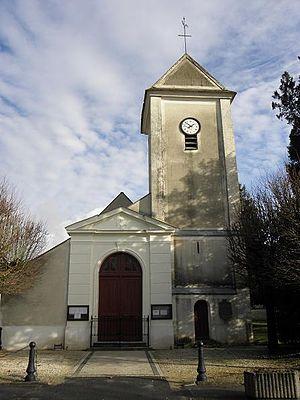
Église Saint-Roch de Pontcarré (77).
Pontcarré est une commune française située dans le département de Seine-et-Marne en région Île-de-France.
L’église Saint-Roch est située à Pontcarré dans le département français de Seine-et-Marne, en région Île-de-France.